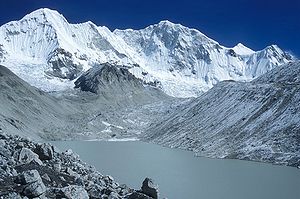
Baruntse
Baruntse fra Hongudalen.
Baruntse er et bjerg i Makalu Baruns nationalpark i Nepal. Toppen ligger på 7 162 meter over havet og indgår i den del af Himalaya som kaldes Mahalangur Himal.